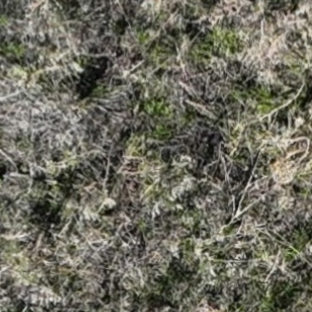
Month: october